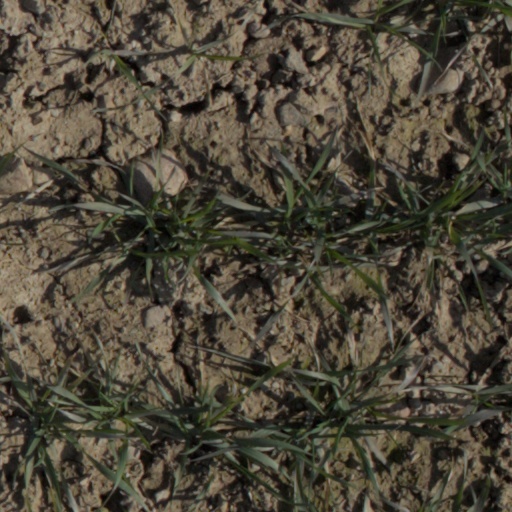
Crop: wheat